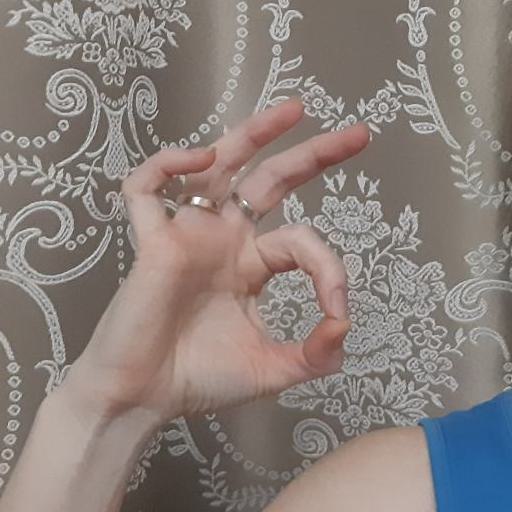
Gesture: ok